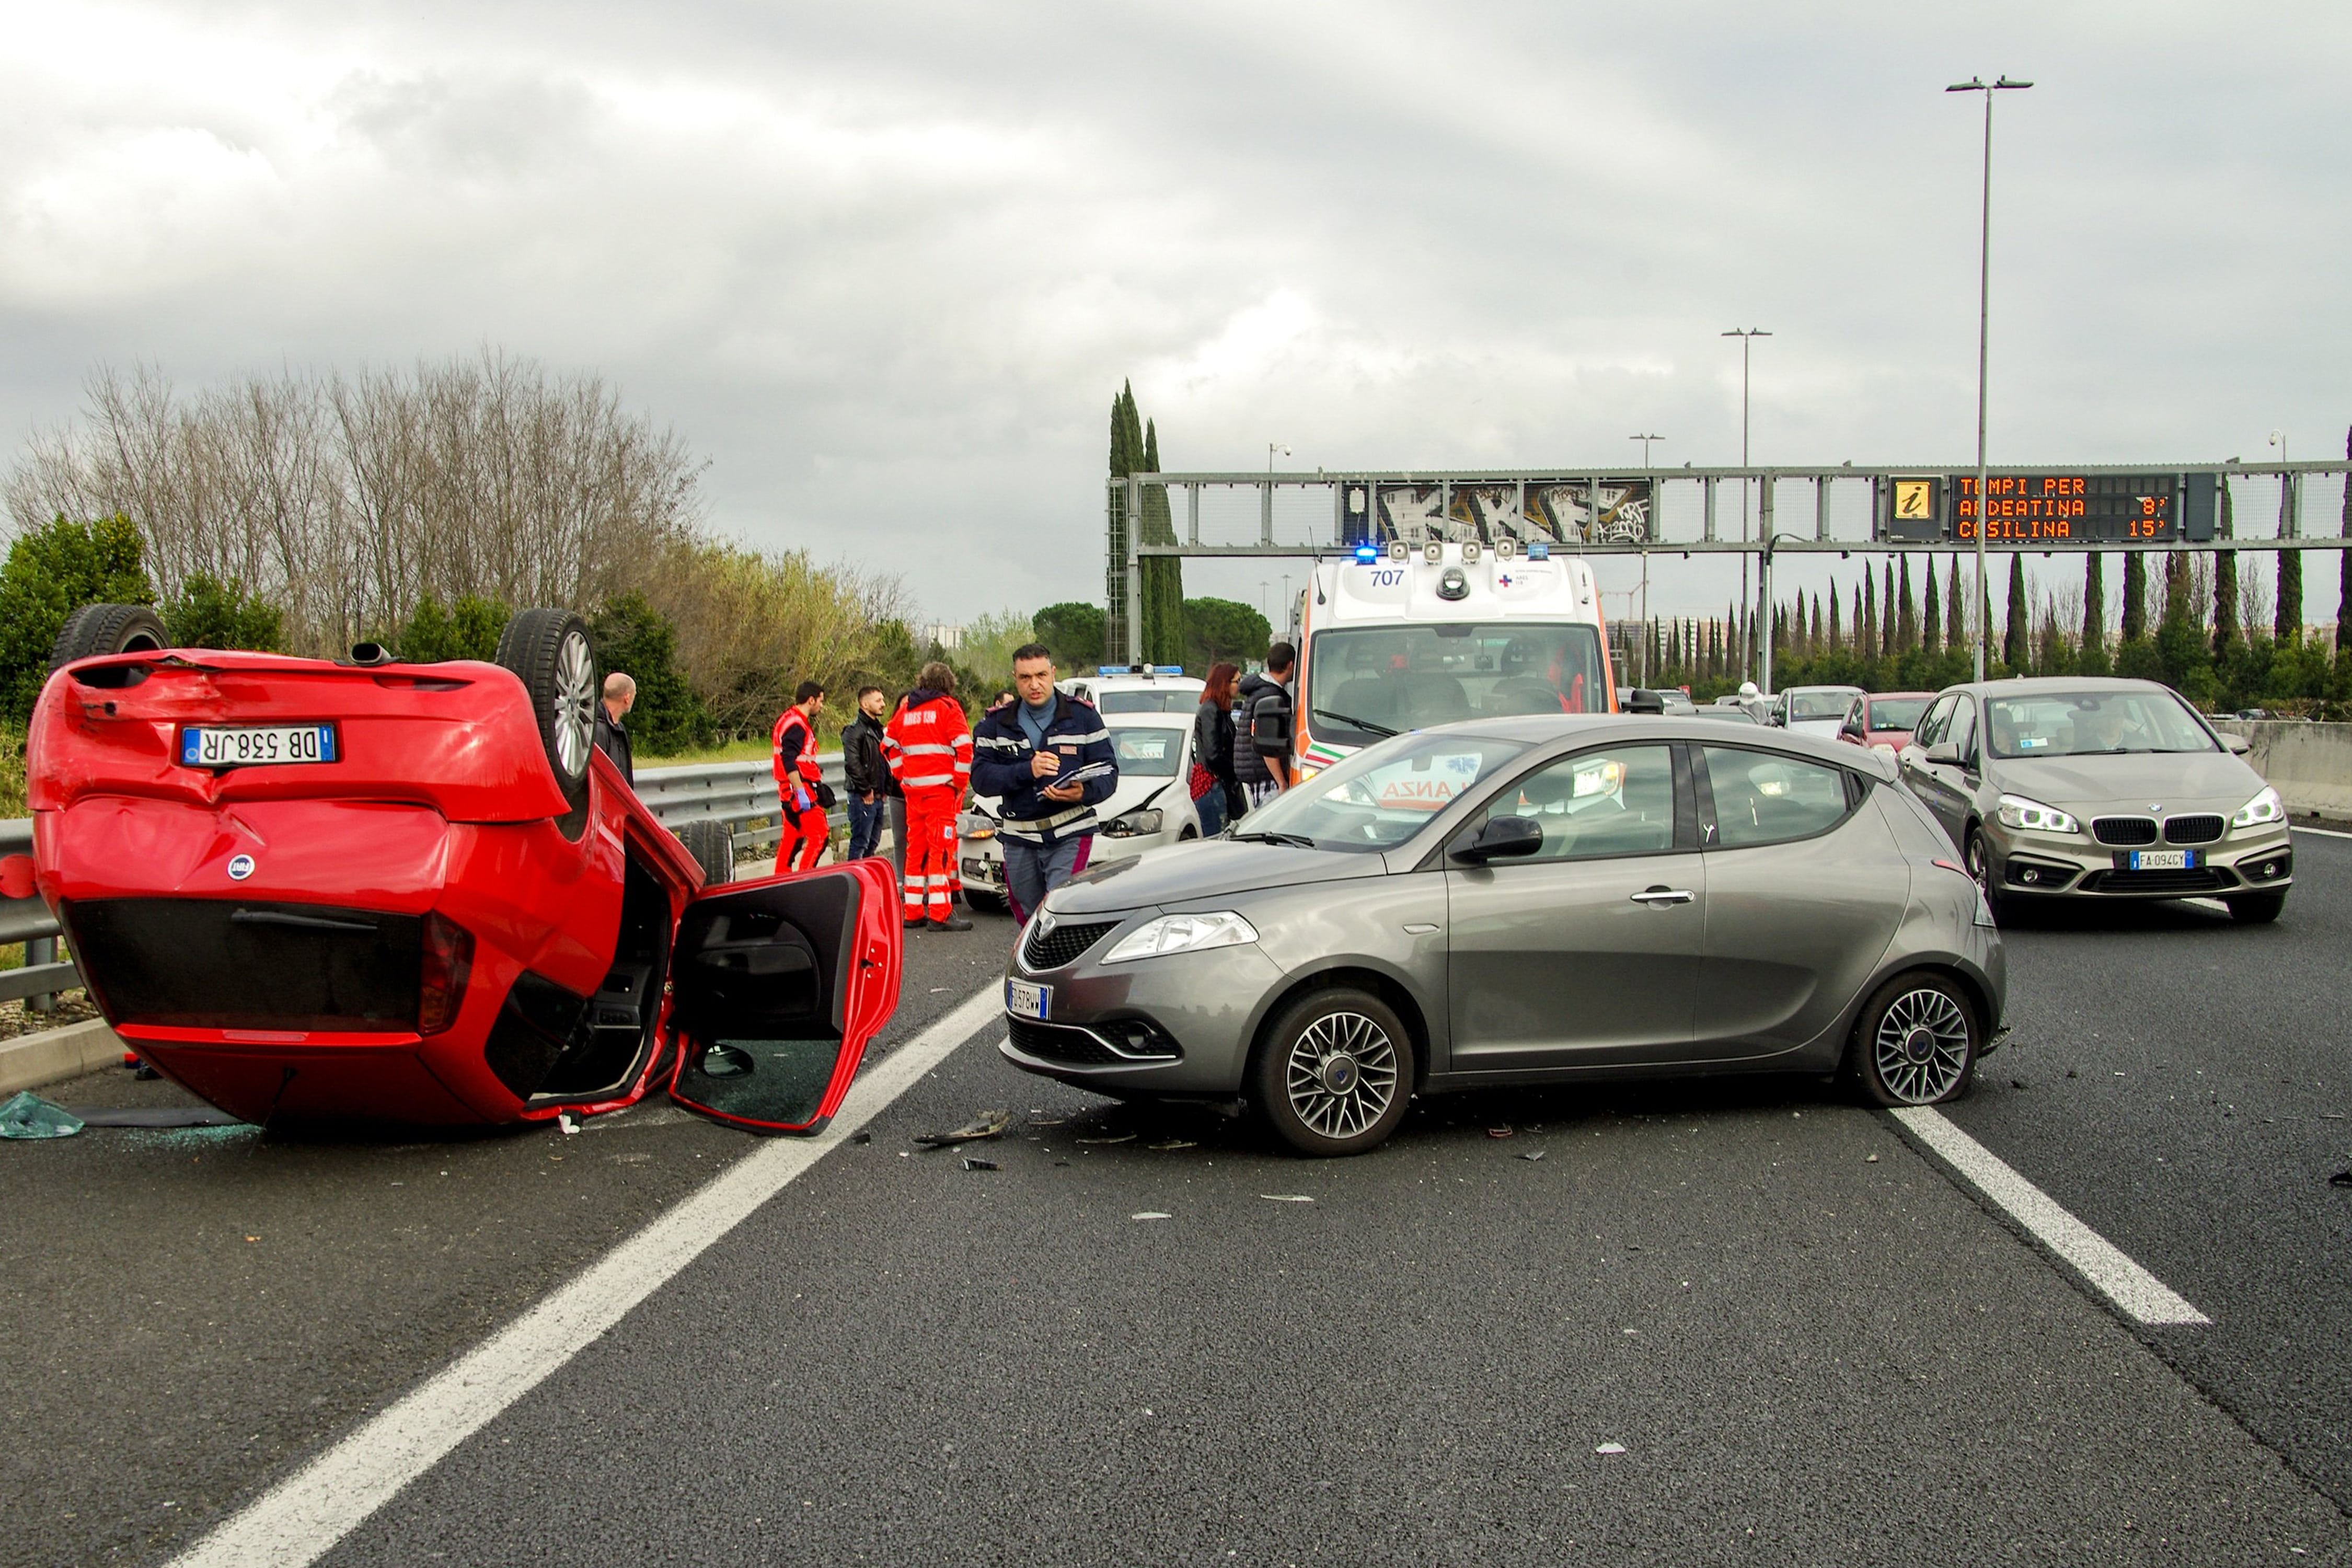
Claims, land vehicle, vehicle, car, motor vehicle, automotive design, city car, mode of transport, hatchback, hot hatch, alfa romeo mito, mid size car, subcompact car, road, compact car, family car, supermini, parking, traffic, hybrid vehicle